Cooper, Texas

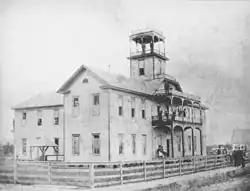
A college building in 1890

Delta County has historically been advanced in education. Around the time that Cooper and the county were founded, nine churches were already in the county. By 1880, that number had increased to nearly 30. A combined 998 students attended those schools, which operated 4½ months a year. In 1889, East Texas Normal College was founded in Cooper. The school did very well while located in Cooper, but the college moved to Commerce after the campus was destroyed in a fire in 1894. The school was later renamed East Texas State University in 1964, and ultimately East Texas A&M University in 2024. In 1896, Cooper reported to have one successful school located within the city proper.